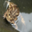
Label: frog